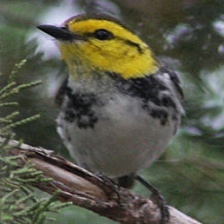
Species: GOLDEN CHEEKED WARBLER
Scientific name: SETOPHAGA CHRYSOPARIA